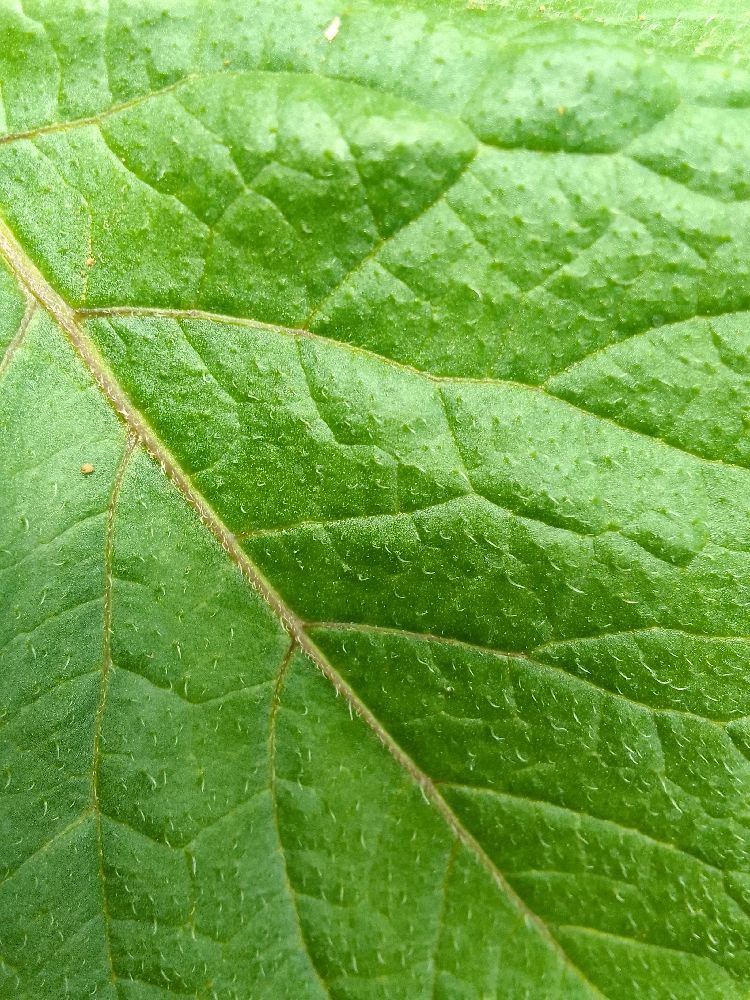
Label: Healthy